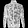
Label: Coat